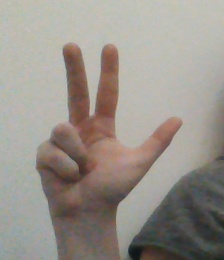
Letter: al